Charles E. Fleming

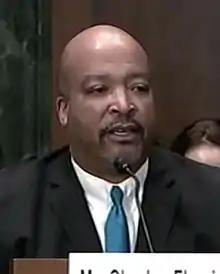

Charles Esque Fleming (born 1962) is an American lawyer and judge from Ohio who is a United States district judge of the United States District Court for the Northern District of Ohio.